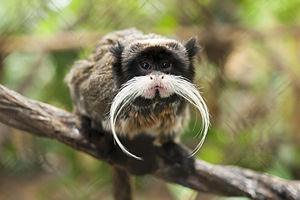
Kejsertamarin
Underarten S. i. imperator
Underarten S. i. imperator
Kejsertamarin er en art af tamariner angiveligt opkaldt efter sin lighed med den tyske kejser Wilhelm II. Den lever i det sydvestlige Amazonområdet, øst i Peru, nord i Bolivia og i vest i de brasilianske stater Acre og Amazonas.